Glensheen Historic Estate

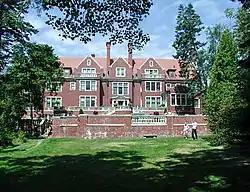
Lake side view of Glensheen

Glensheen, the Historic Congdon Estate is a 20,000 square foot mansion in Duluth, Minnesota, United States, operated by the University of Minnesota Duluth as a historic house museum. Glensheen sits on 12 acres of waterfront property on Lake Superior, has 39 rooms and is built in the Jacobean architectural tradition, inspired by the Beaux-Arts styles of the era. The mansion was constructed as the family home of Chester Adgate Congdon. The building was designed by Minnesota architect Clarence H. Johnston Sr., with interiors designed by William A. French Co. and the formal terraced garden and English style landscape designed by the Charles Wellford Leavitt firm out of New York. Construction began in 1905 and was completed in 1908. The home cost a total of $854,000, equivalent to more than $22 million in 2017. The home is a crowning example of design and craftmanship of the Midwestern United States in the early 20th century.